Baol

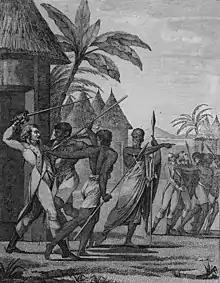
The arrest of French governor Andre Brue on the orders of Damel-Teigne Lat Sukaabe.

In 1697 Teigne Lat Sukaabe Fall conquered Cayor and built a powerful, centralized state backed by a military armed with firearms. Upon his death, however, he deeded each kingdom to a separate son, and the rivalry between them continued. During the 18th century, Damel Maïsa Teindde Ouédji of Cayor annexed Baol, but the kingdom was embroiled in a succession dispute after his death. Baol regained its independence in 1756.